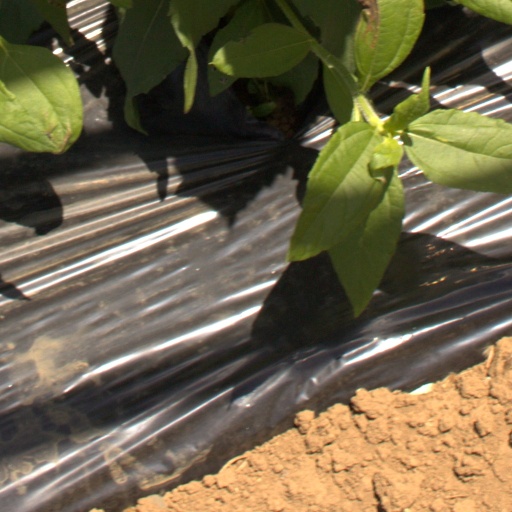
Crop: Jerusalem artichoke